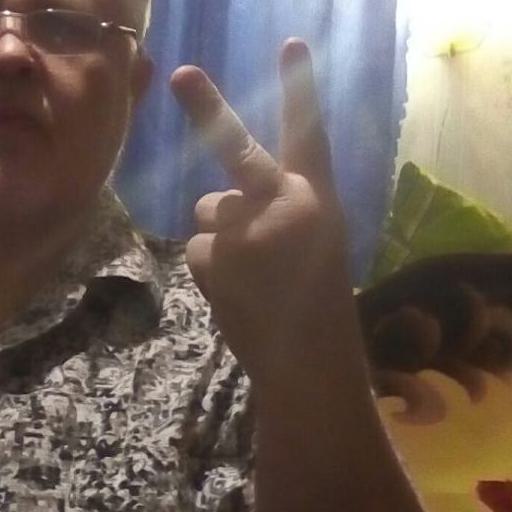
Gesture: peace_inverted